Set theory

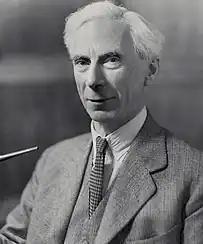
Bertrand Russell, 1936

Despite the controversy, Cantor's set theory gained remarkable ground around the turn of the 20th century with the work of several notable mathematicians and philosophers. Richard Dedekind, around the same time, began working with sets in his publications, and famously constructing the real numbers using Dedekind cuts. He also worked with Giuseppe Peano in developing the Peano axioms, which formalized natural-number arithmetic, using set-theoretic ideas, which also introduced the epsilon symbol for set membership. Possibly most prominently, Gottlob Frege began to develop his "Foundations of Arithmetic".